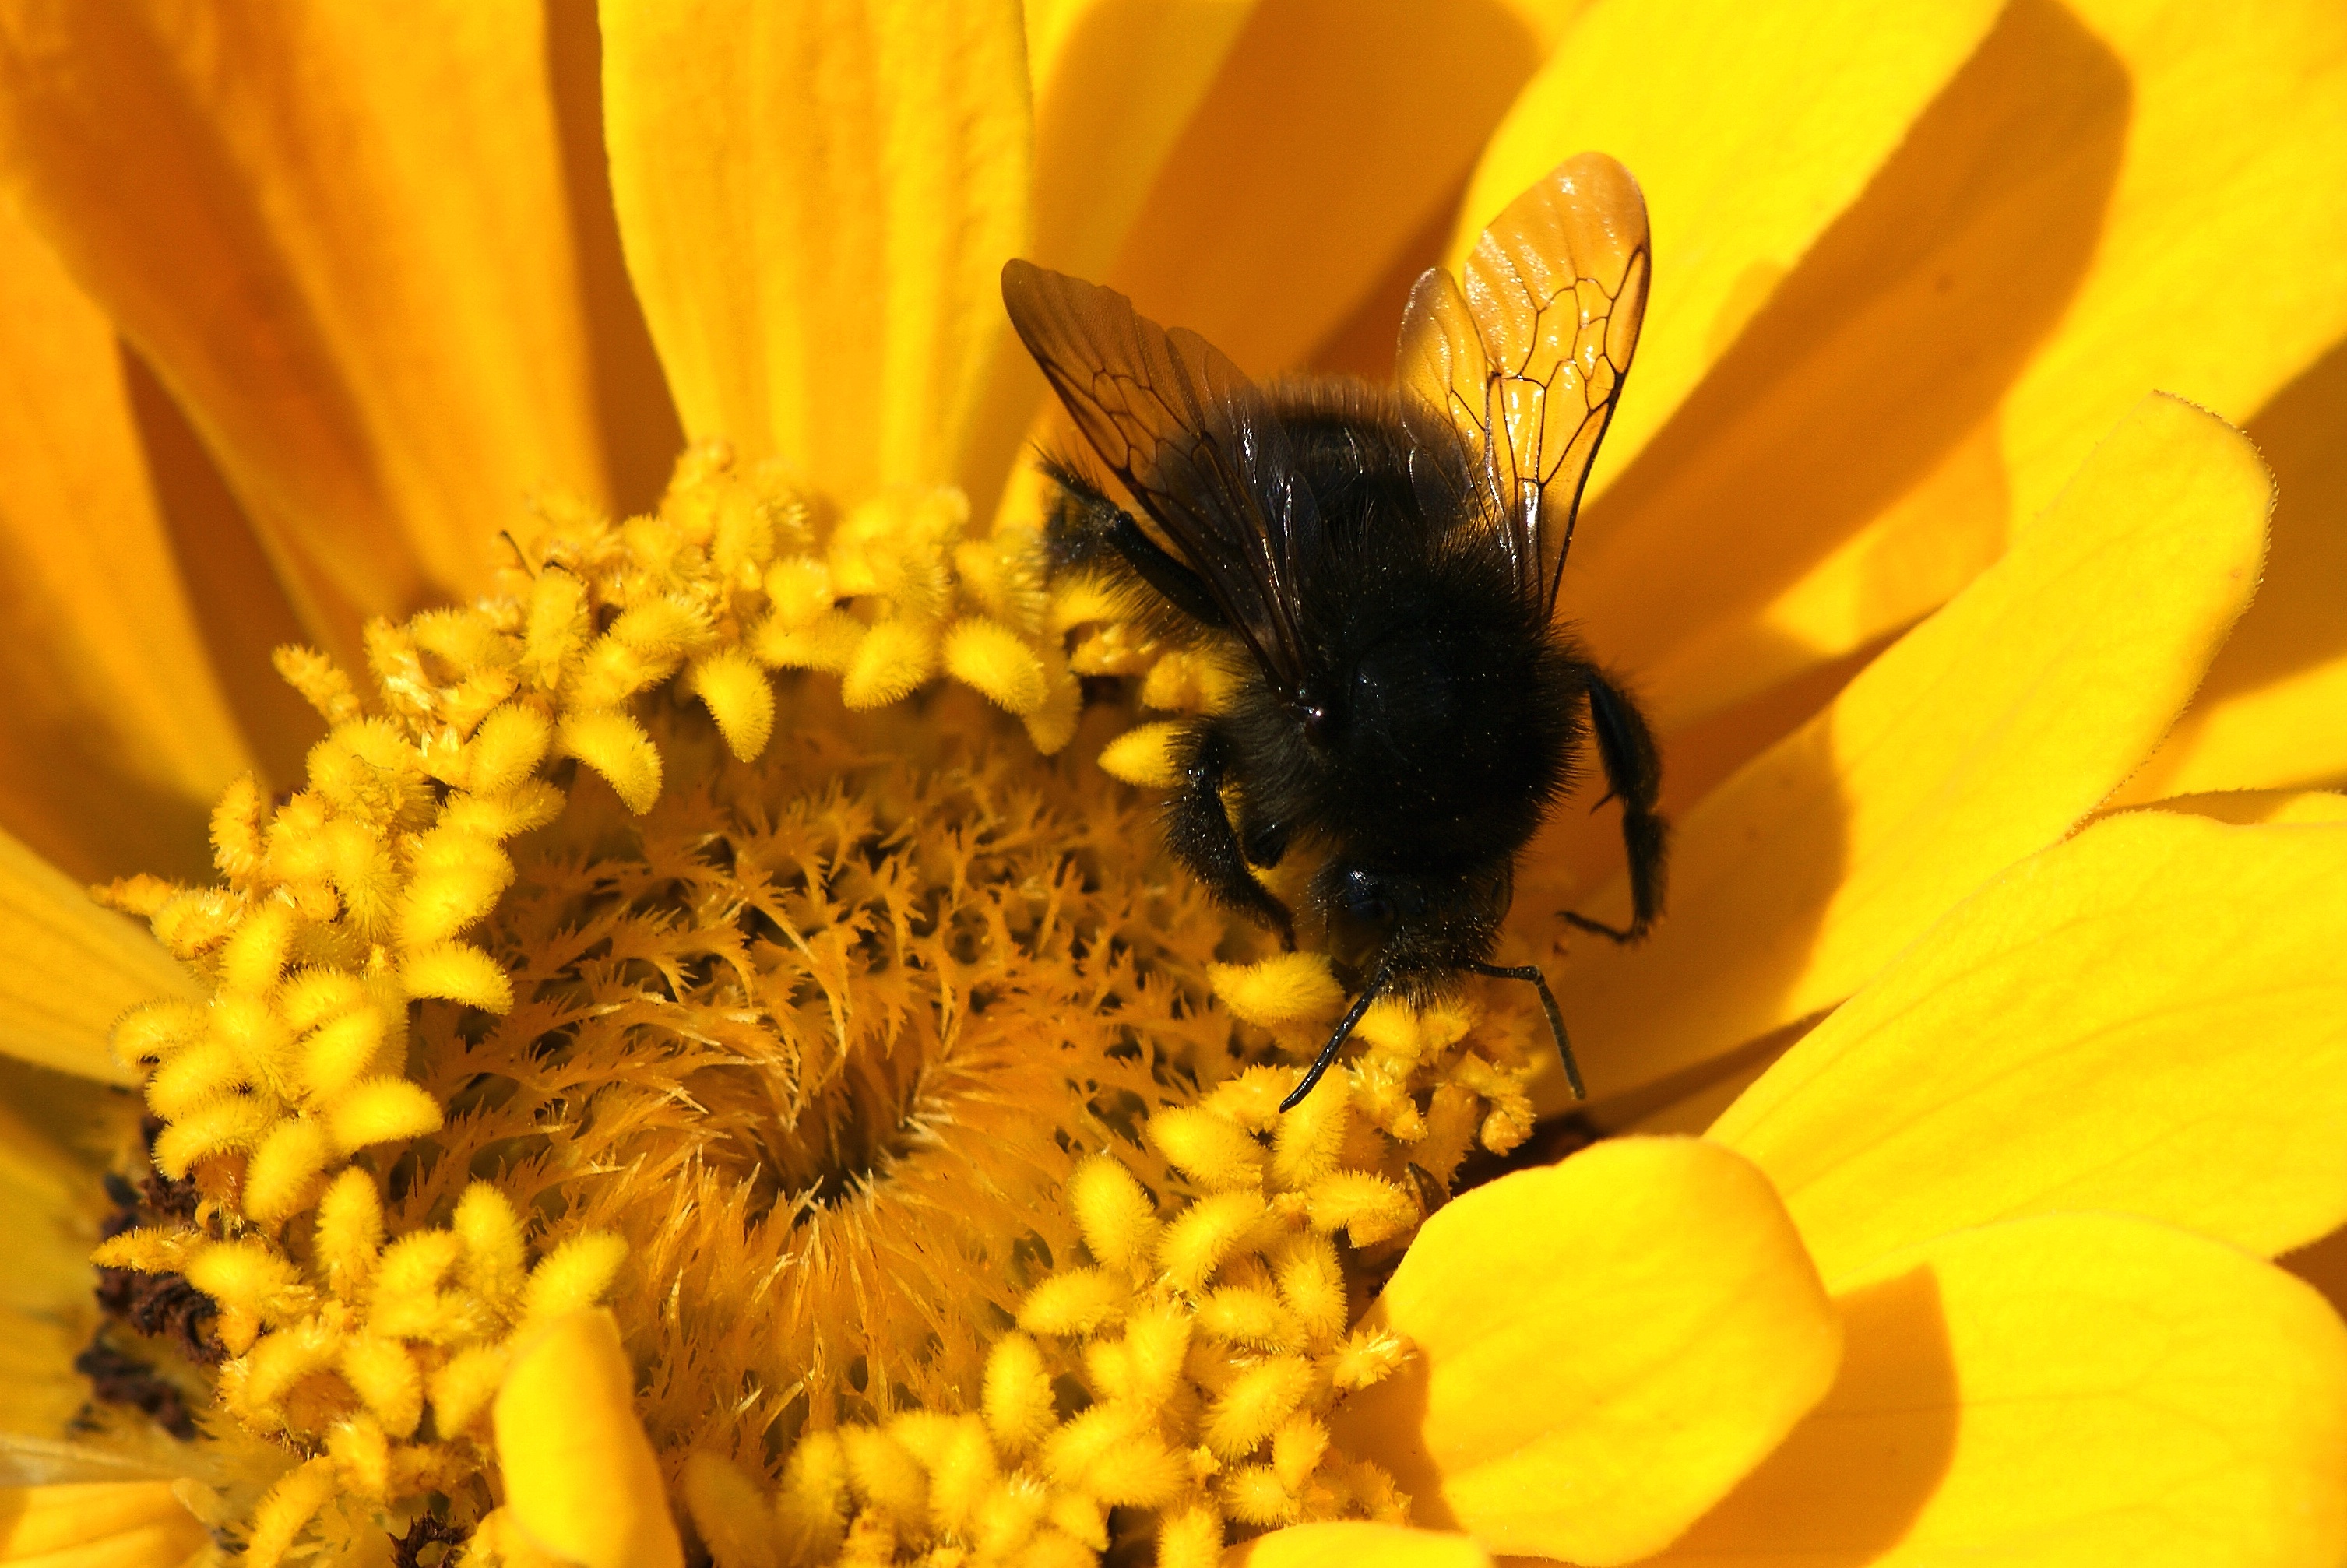
nature, blossom, plant, sun, photography, flower, petal, bloom, pollen, insect, black, yellow, flora, fauna, invertebrate, yellow flower, close up, petals, decorative, bright, bee, beautiful, gerbera, bumblebee, hummel, nectar, late summer flower, macro photography, golden yellow, honey bee, collect nectar, summer flower, pollinator, membrane winged insect